Question: What is the dog on?
Tambaya: Akan me karen yake?
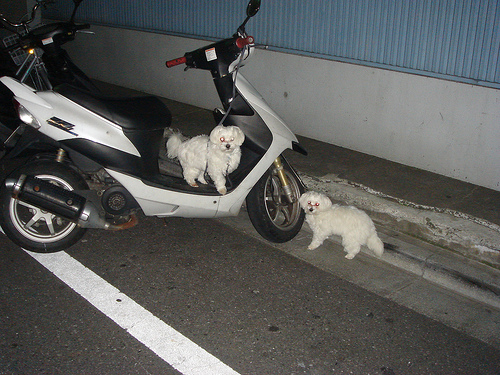
Answer: Bike.
Amsa: Babur.